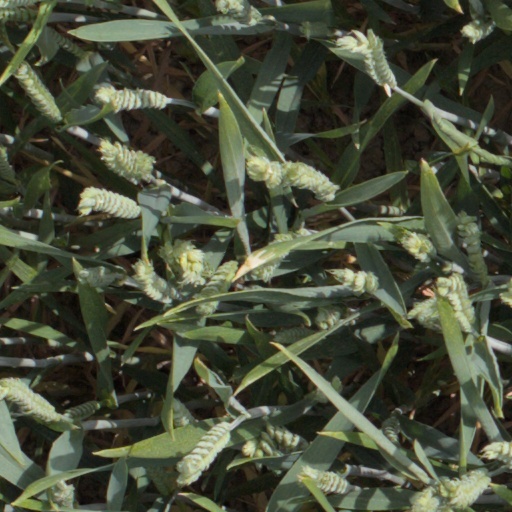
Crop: wheat